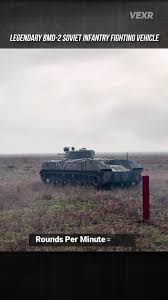
Label: BMD